Acoustic Nights Montreal

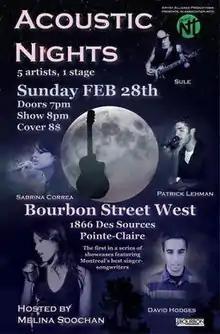
Poster for Acoustic Nights I, Feb. 28, 2010

Acoustic Nights Montreal is a series of bi-monthly music shows, staged in various venues in Montreal, aiming to promote local Montreal musicians, with emphasis on singer-songwriters.